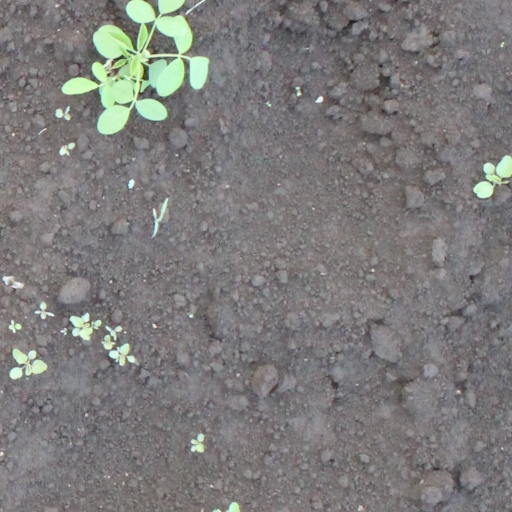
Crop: soybean